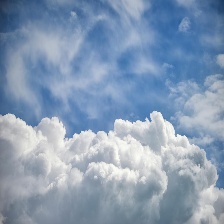
Cloud type: Cumulus